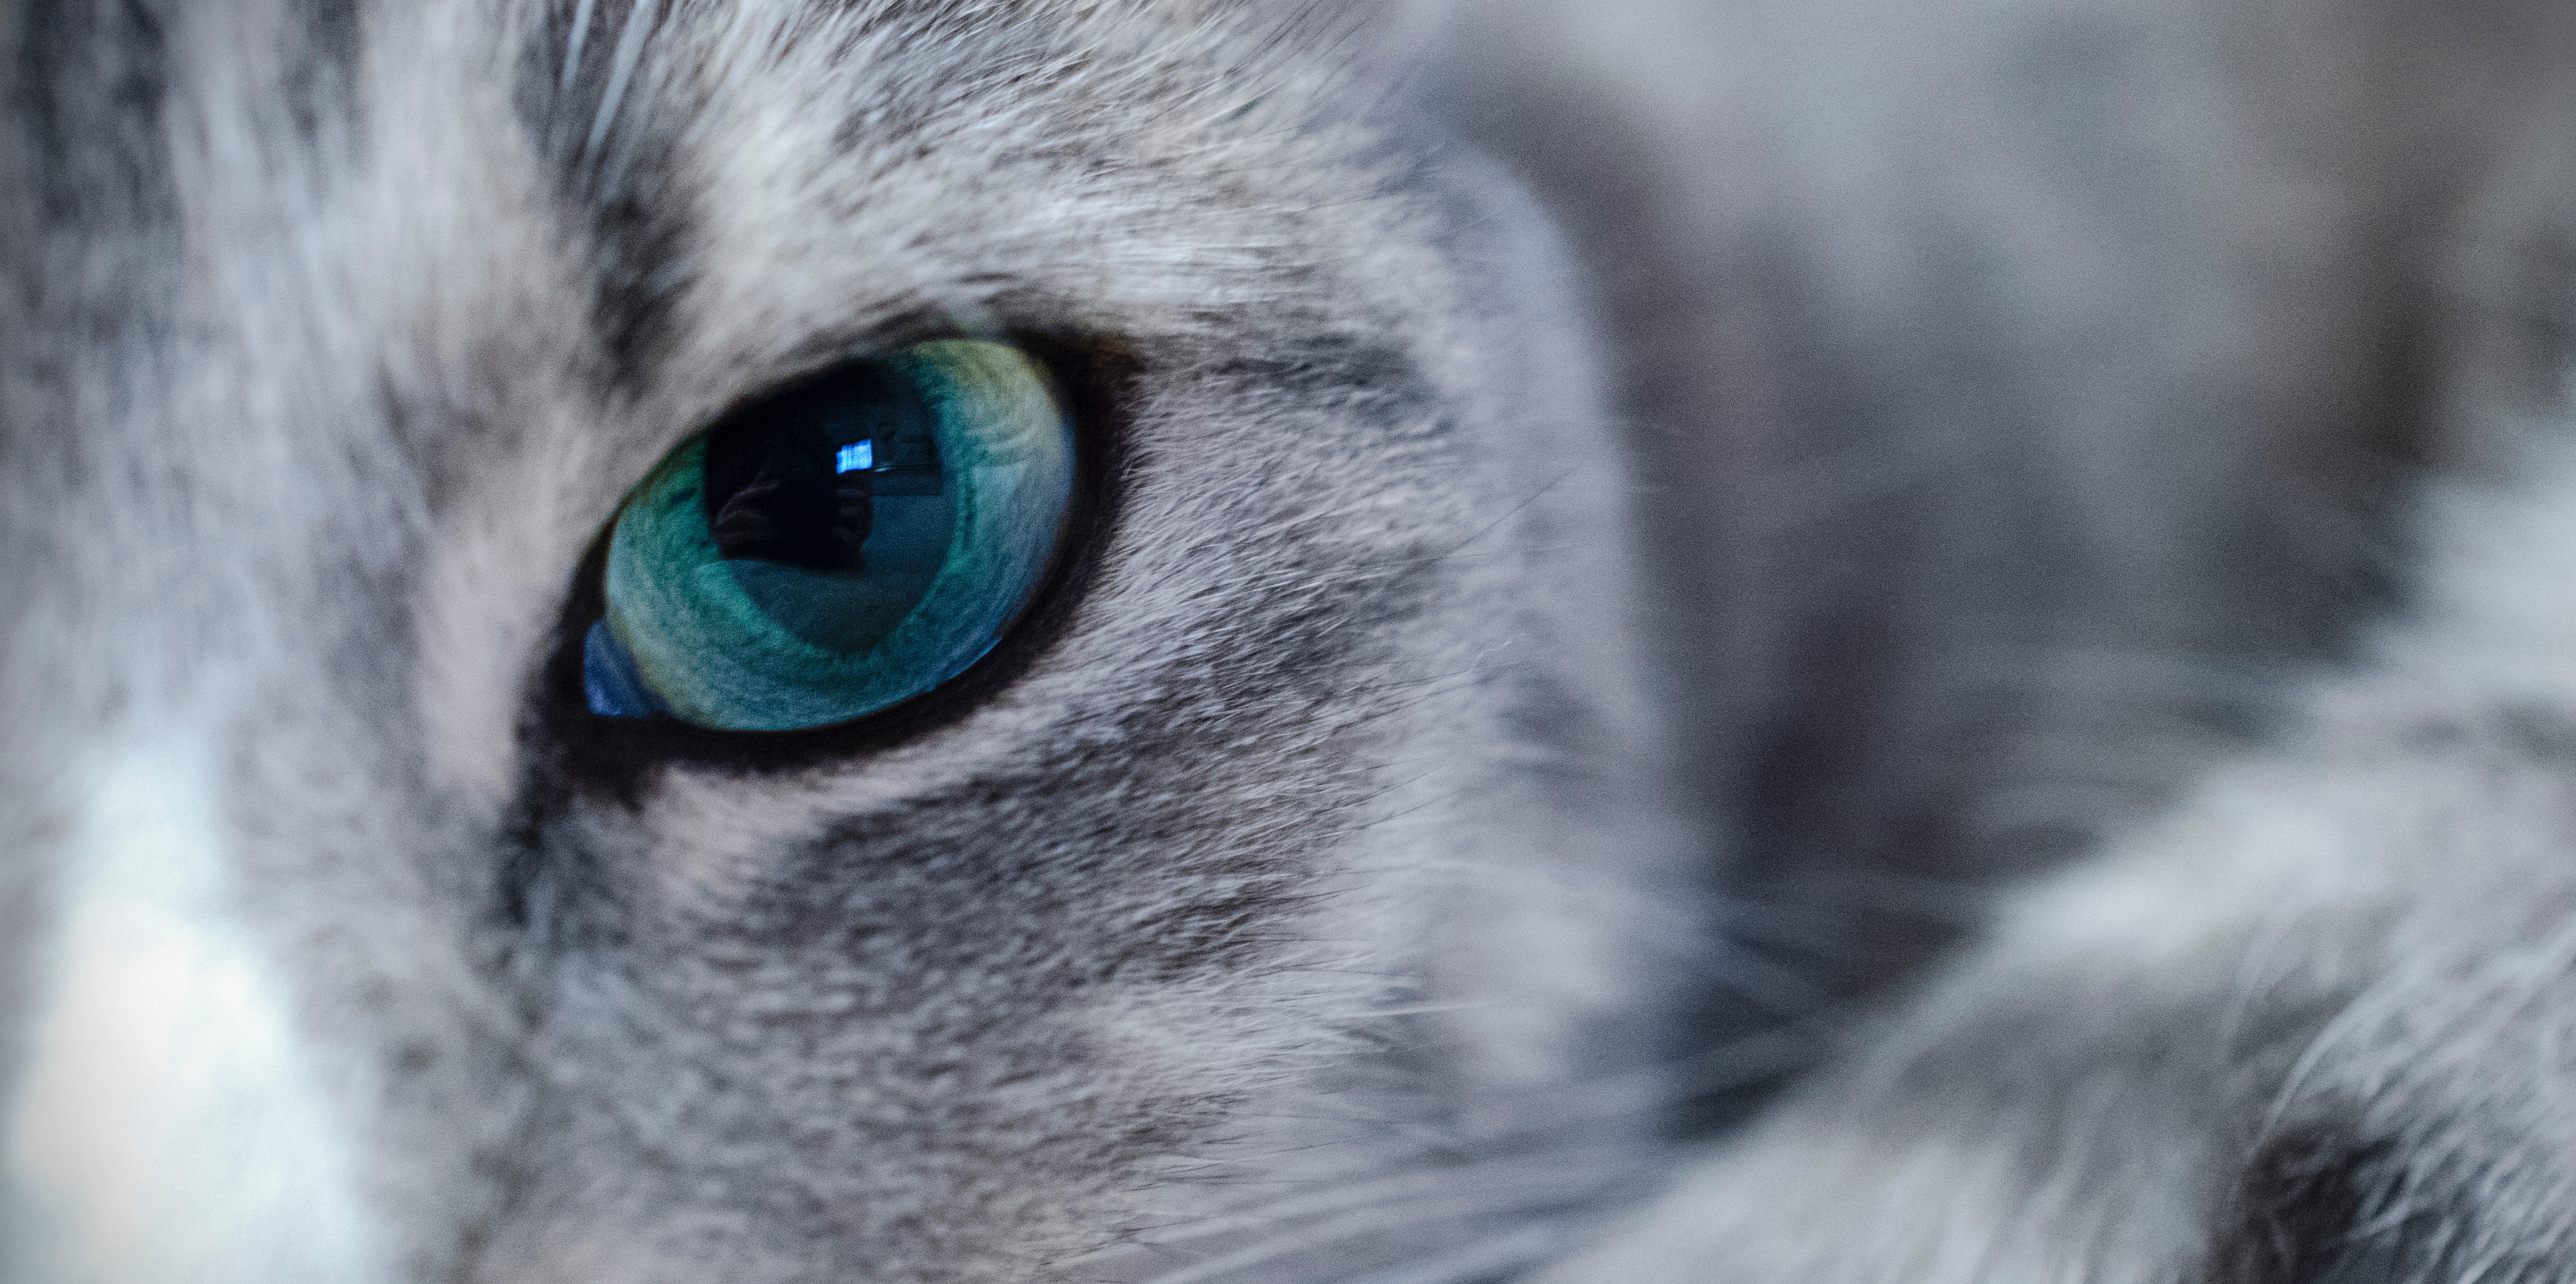
fur, kitten, cat, mammal, close up, nose, whiskers, snout, eye, vertebrate, organ, small to medium sized cats, cat like mammal